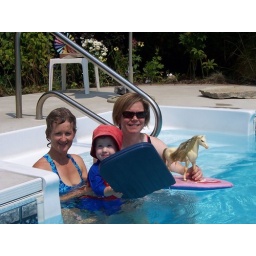
setting the horses up in the water